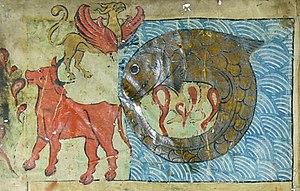
Le Ziz est un oiseau semblable à un griffon géant dans la mythologie juive, dit être assez grand pour être en mesure de bloquer le soleil avec son envergure. Il est considéré comme un animal géant ou monstre correspondant aux créatures archétypiques. Les rabbins ont dit que le Ziz est comparable au Simorgh perse, tandis que les savants modernes comparent le Ziz au sumérien Anzû et l'ancien phénix grec. Le Béhémoth, le Léviathan et le Ziz étaient traditionnellement un motif de décoration préféré pour les rabbins vivant en Allemagne.